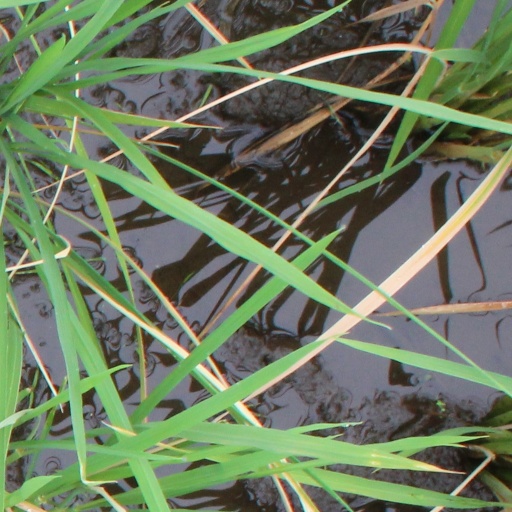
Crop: rice